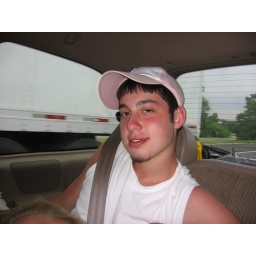
sexy spanish boy in my pink hat